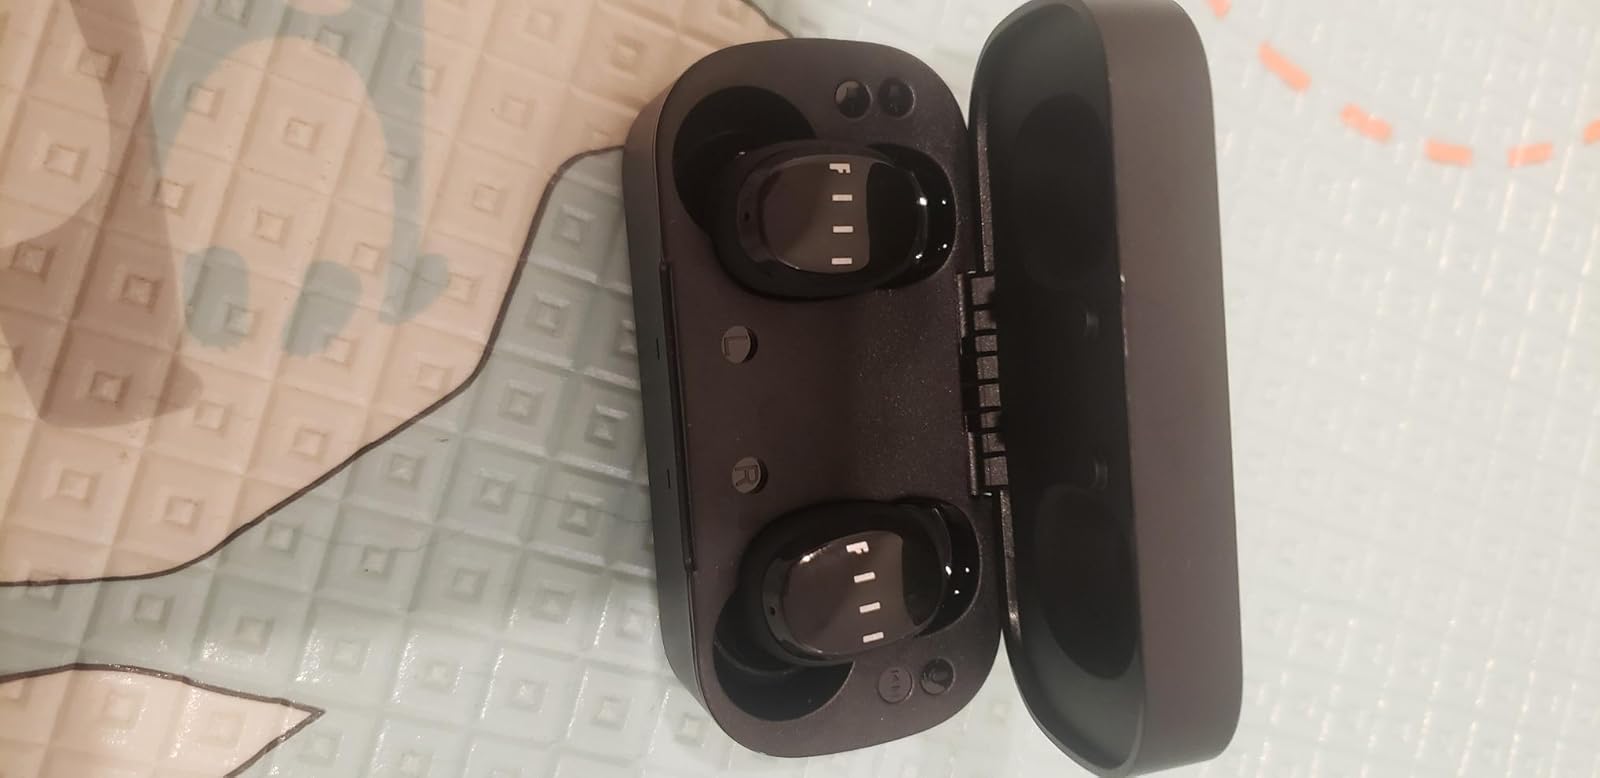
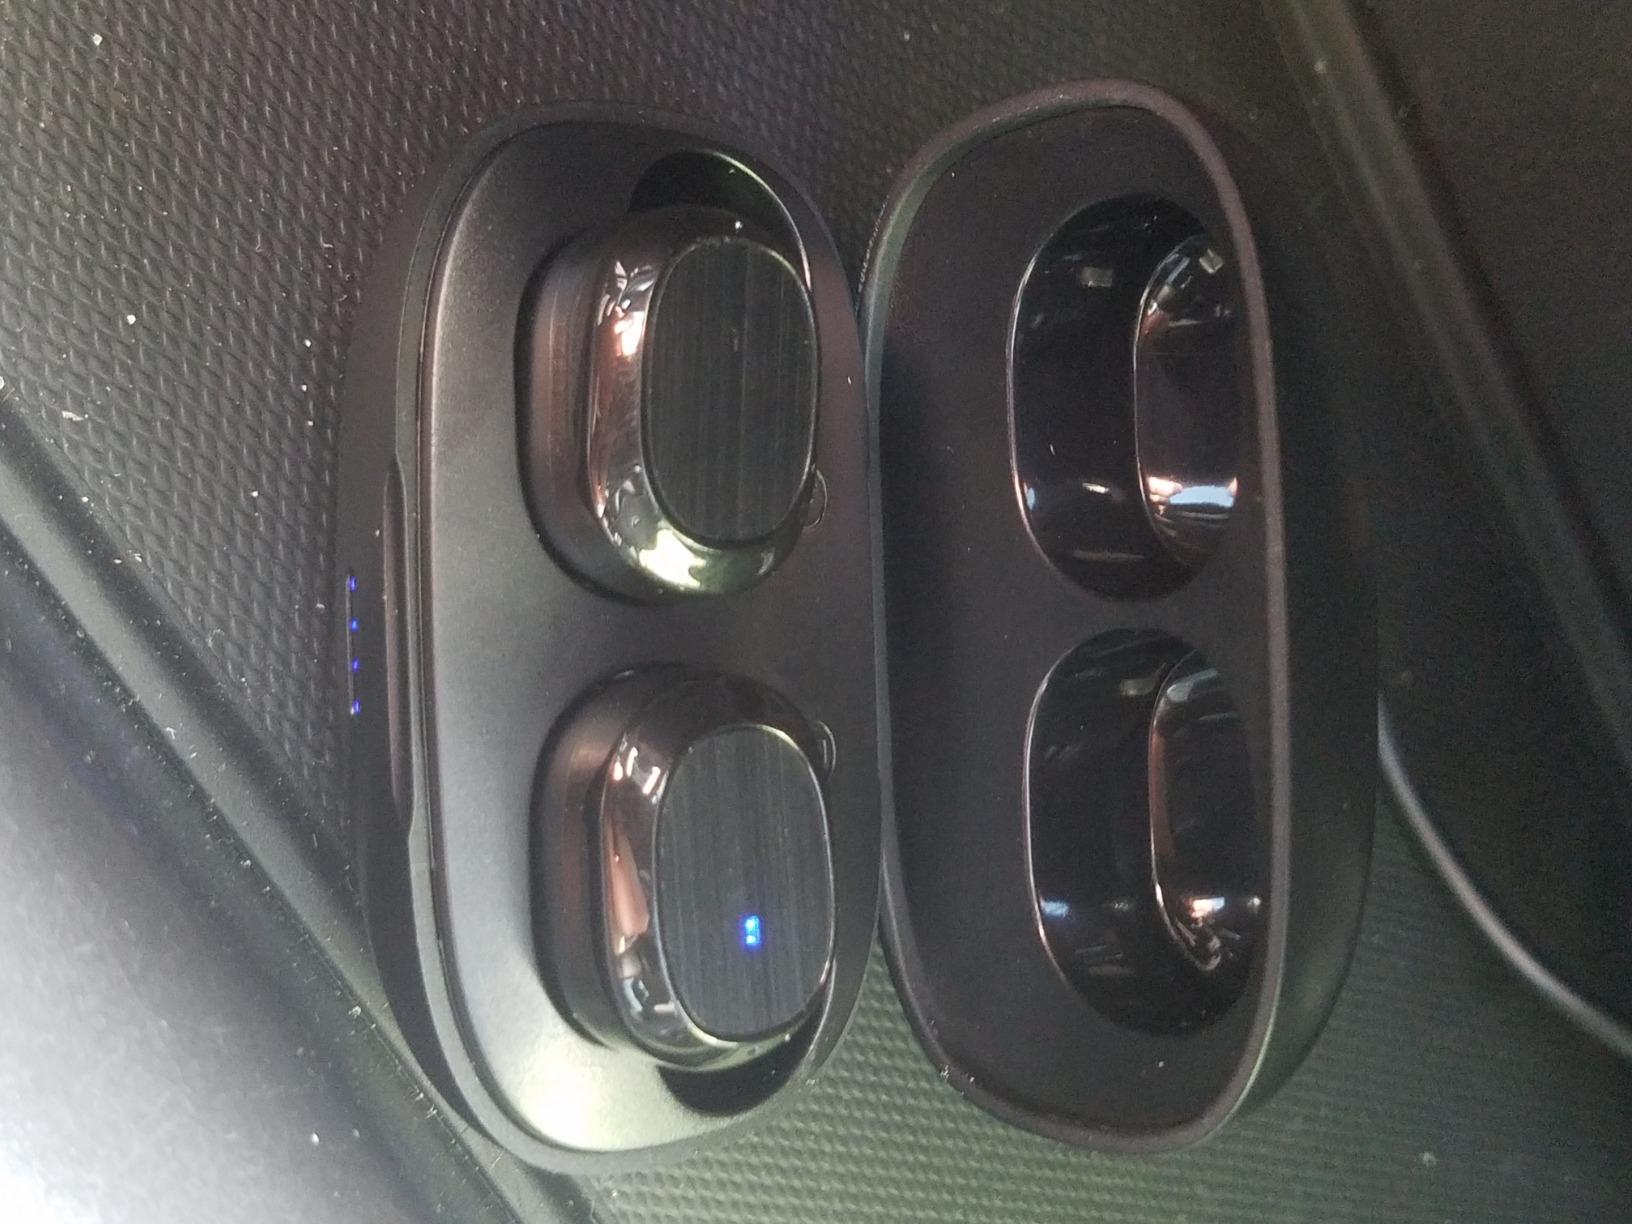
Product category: earbuds
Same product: no